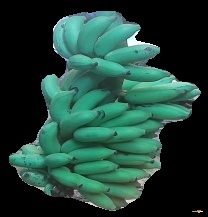
Variety: elakki-bale
Grade: grade2